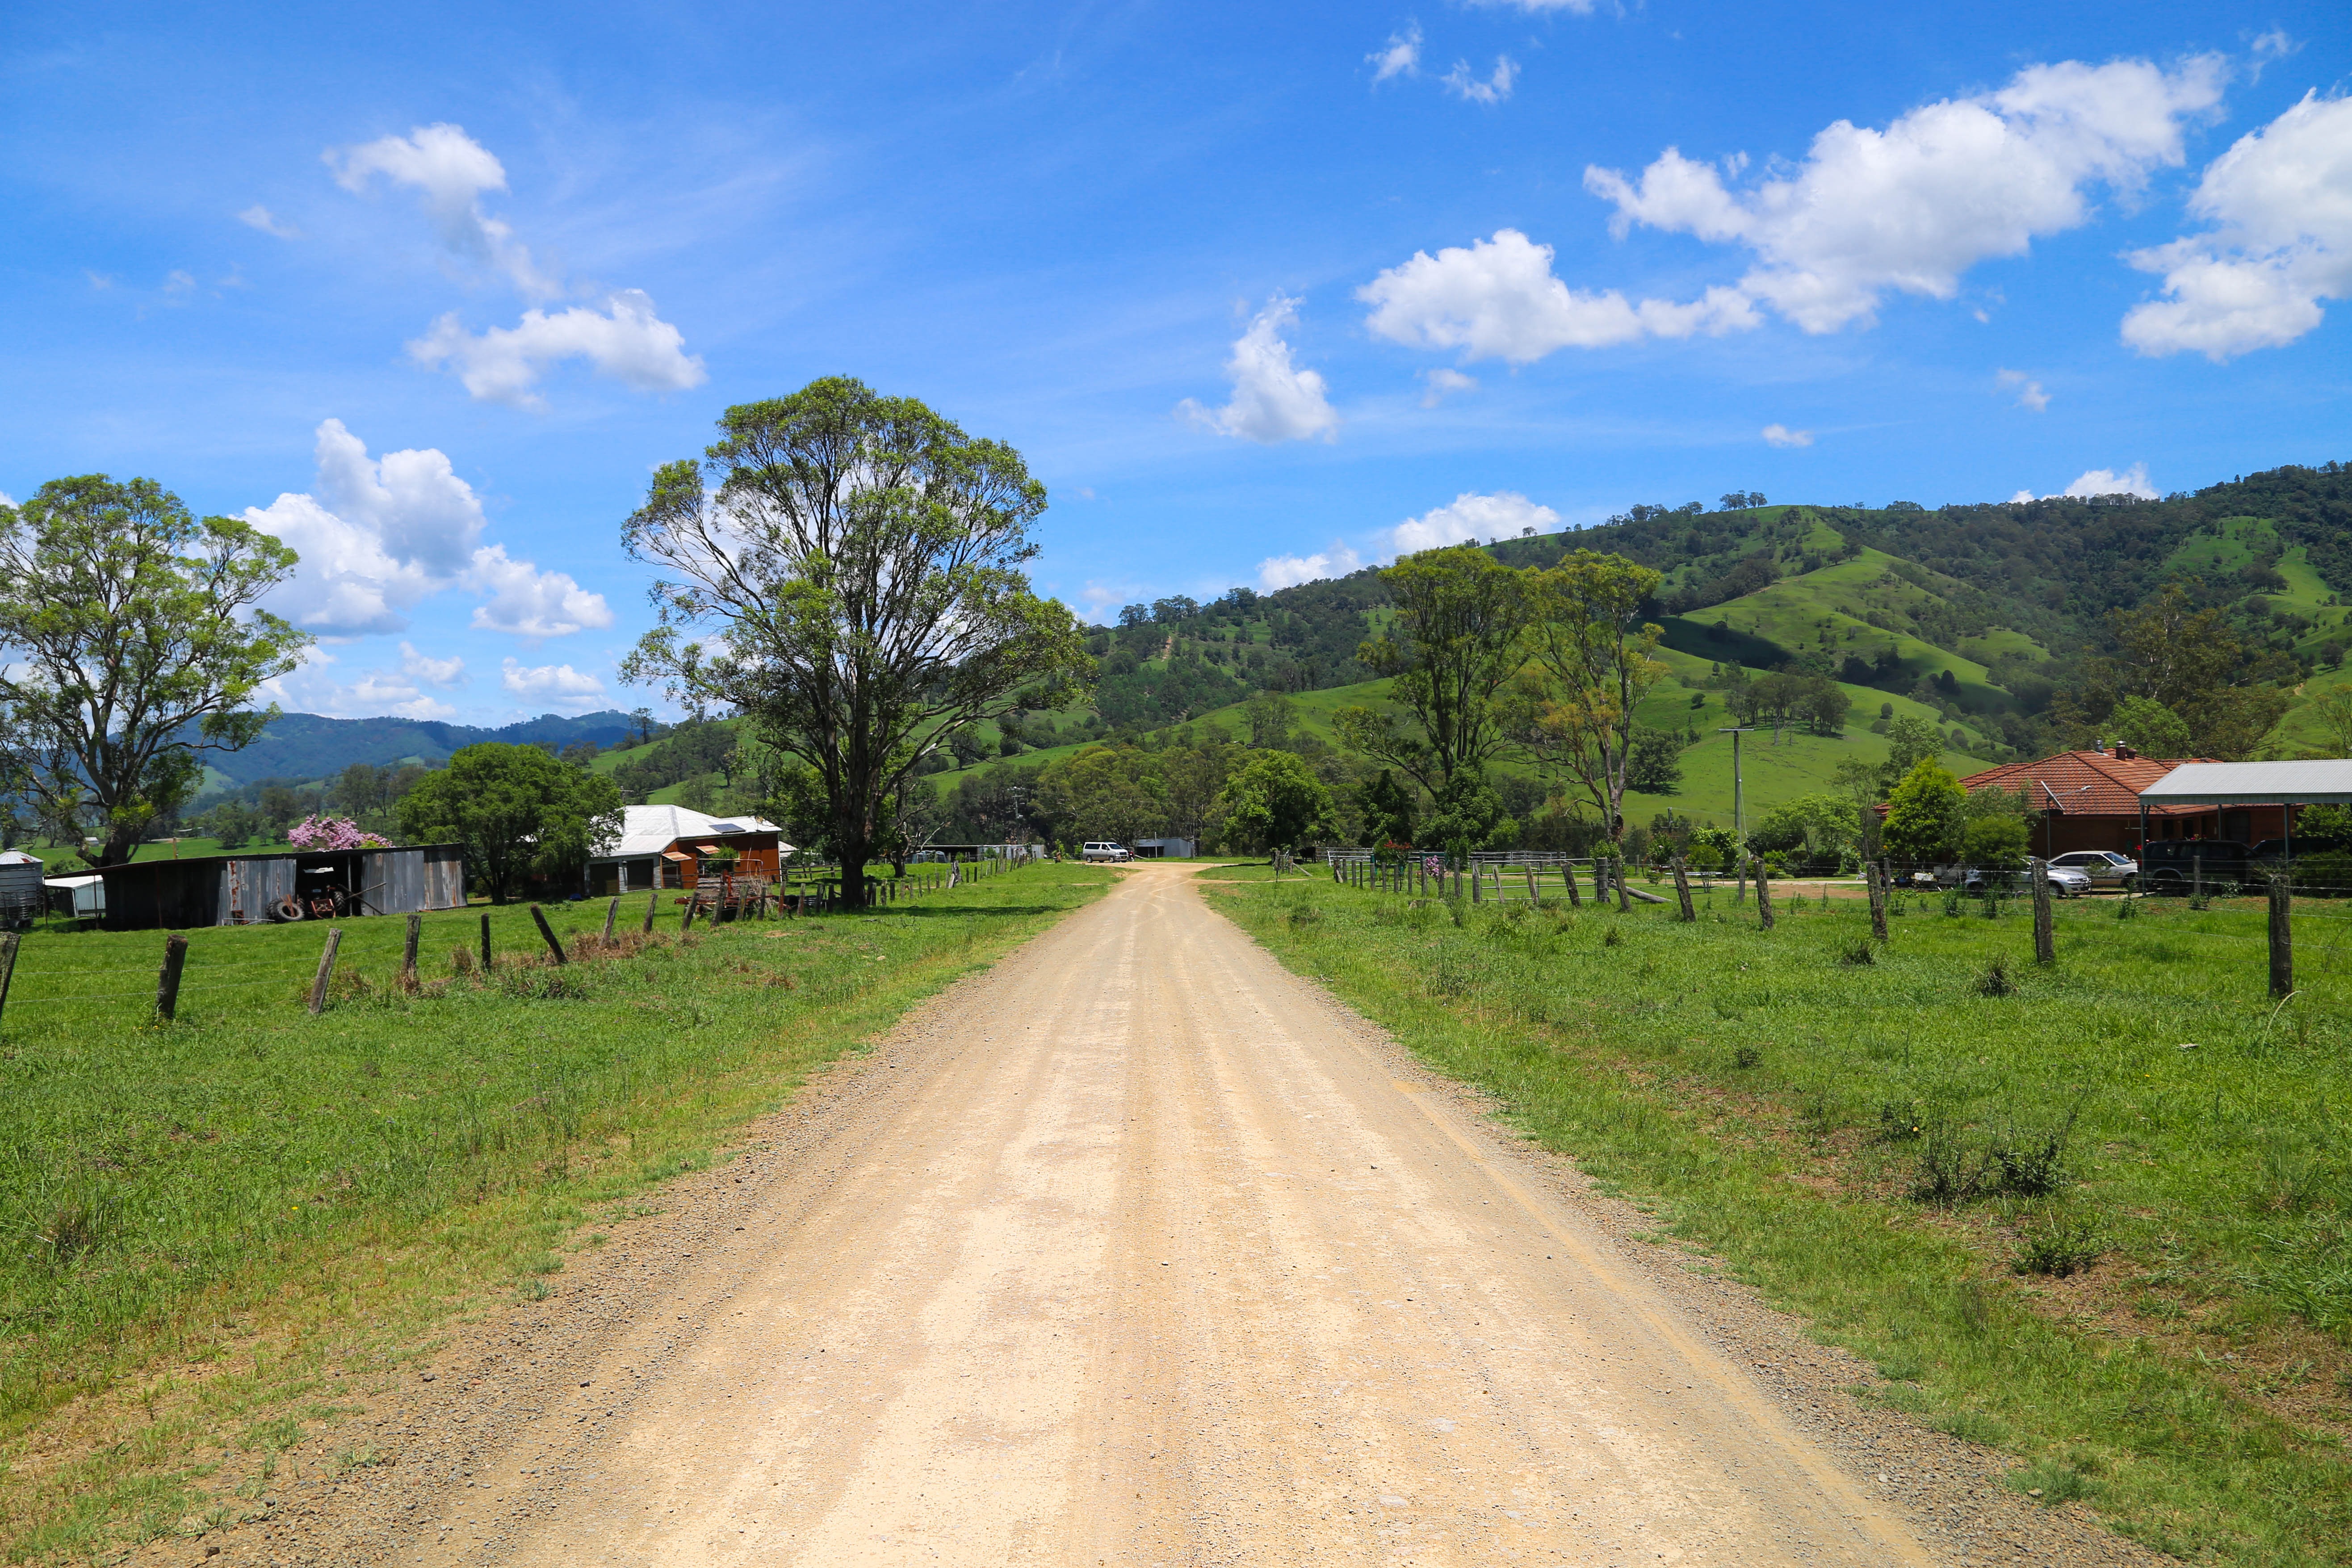
road, field, farm, meadow, prairie, countryside, country, dirt road, village, green, dirt, pasture, ranch, agriculture, long, hills, rural area, land lot